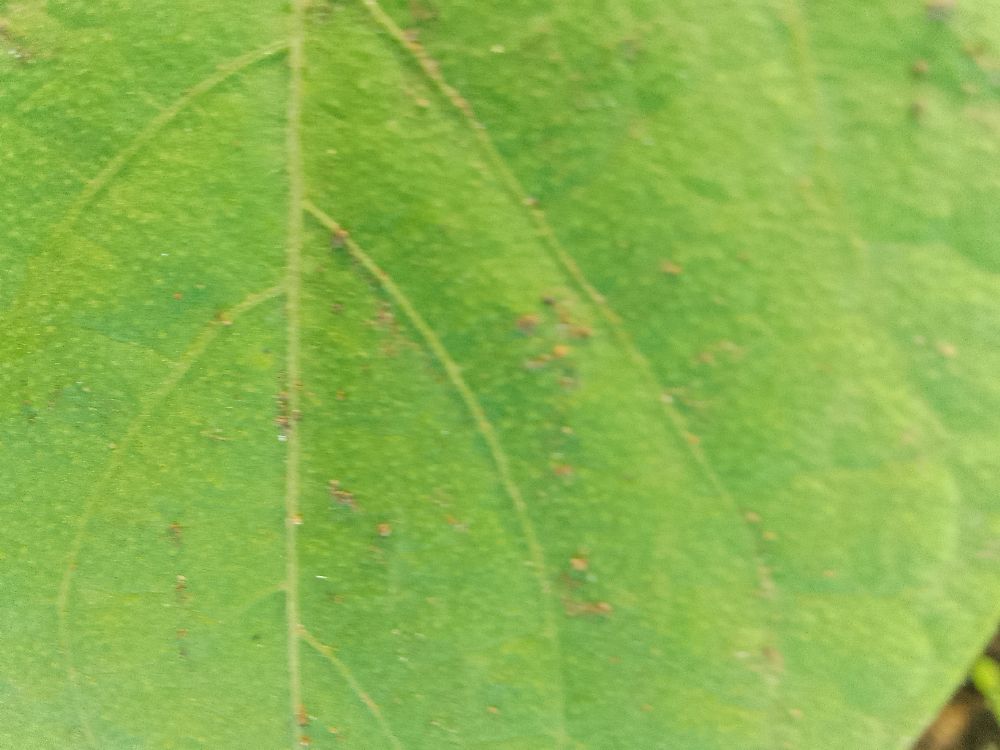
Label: healthy